Constantine V

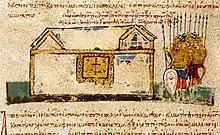
Soldiers at the tomb of Constantine V, Skylitzes Chronicle

The successes in the east made it possible to then pursue an aggressive policy in the Balkans. Constantine aimed to enhance the prosperity and defence of Thrace by the resettlement there of Christian populations transplanted from the east. This influx of settlers, allied to an active re-fortification of the border, caused concern to the Empire's northern neighbour, Bulgaria, leading the two states to clash in 755. Kormisosh of Bulgaria raided as far as the Anastasian Wall (the outermost defence of the approaches to Constantinople) but was defeated in battle by Constantine, who inaugurated a series of nine successful campaigns against the Bulgarians in the next year, scoring a victory over Kormisosh's successor Vinekh at Marcellae. In 759, Constantine was defeated in the Battle of the Rishki Pass, but the Bulgarians were not able to exploit their success.